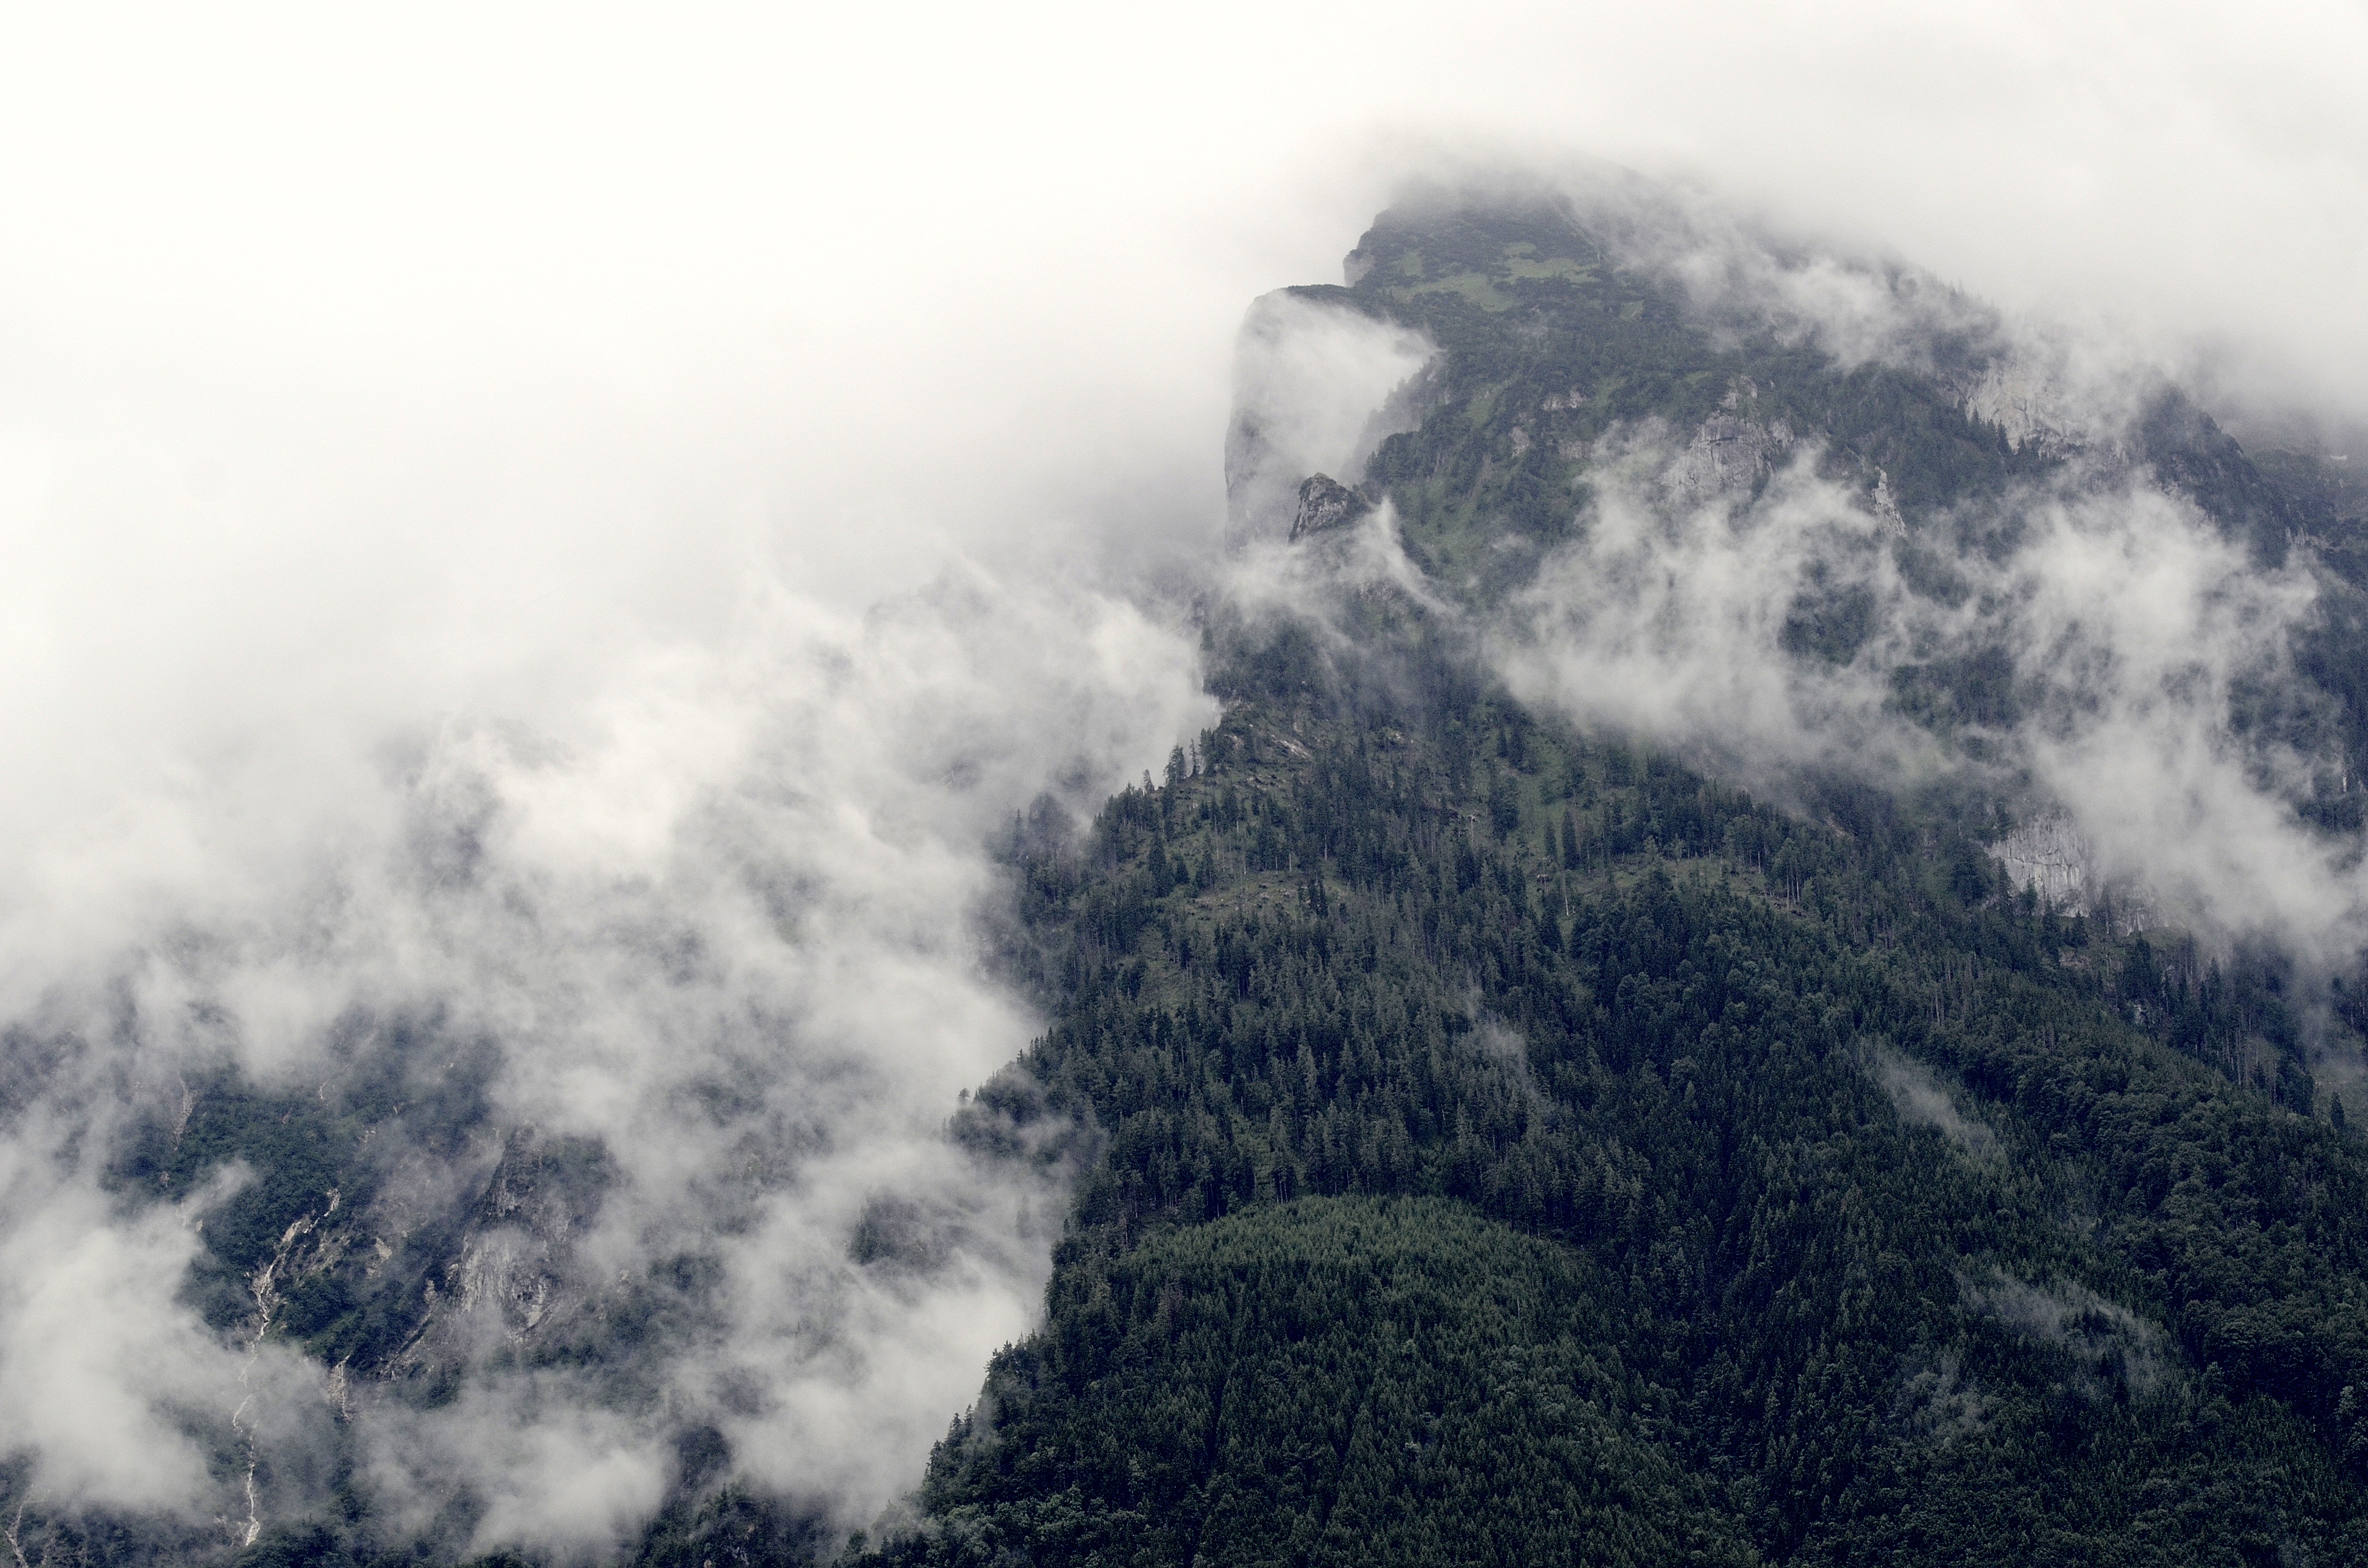
landscape, tree, nature, forest, outdoor, mountain, snow, cold, cloud, black and white, sky, fog, mist, sunlight, morning, hill, atmosphere, mountain range, environment, autumn, scenery, weather, monochrome, aerial view, ridge, trees, clouds, mountains, misty, meteorological phenomenon, monochrome photography, atmospheric phenomenon, atmosphere of earth, mountainous landforms